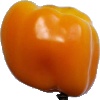
Label: Pepper Yellow 1